John Langalibalele Dube

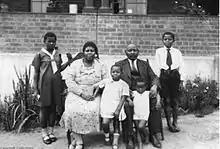
Mid-1930s, Dube and his second wife Angelina, with (l. to r.) Nomagugu, Joan Lulu, James Sipho and Douglas Sobanto.

Dube was also an educator, a speaker of note on the circuit engaging whites in lectures around the country. In 1901, he and his first wife, Nokutela Dube, founded the Zulu Christian Industrial School which is now the Ohlange High School at Ohlange, near Phoenix and EkuPhakameni. This was the first educational institution in South Africa to be founded by a black woman.